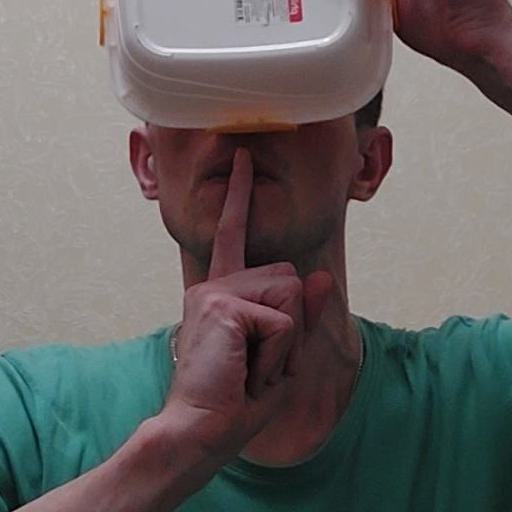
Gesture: mute